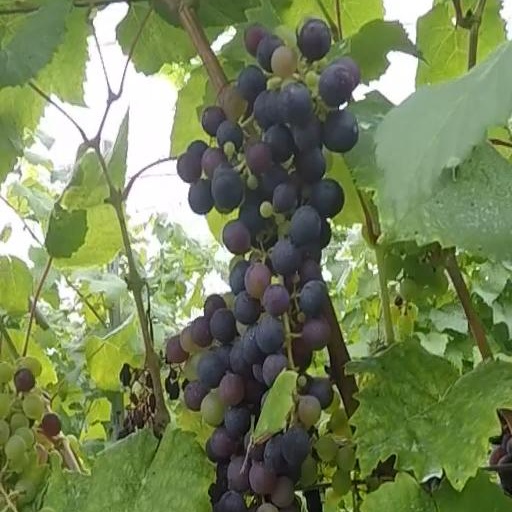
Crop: grape